Valdas Ivanauskas

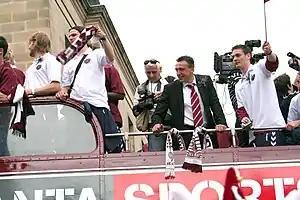
Ivanauskas celebrating with Hearts players following their Scottish Cup victory in 2006

Since retiring he has acquired a UEFA Professional Coaching Licence in Germany and in 2003 started his manager career when he became assistant manager of the Lithuanian national team. The same year Ivanauskas also took caretaker position in FK Vėtra, and was later appointed on a permanent basis. In the 2004 season, Ivanauskas led FK Vėtra to its first ever Intertoto Cup third-round appearance, eliminating Tony Mowbray's revitalised Hibernian side, but resigned in August citing personal problems and that he was too occupied with his job in the national team. However, in just a couple of weeks time he took over at FBK Kaunas and led the club to Lithuanian championship title and Lithuanian Cup victory.